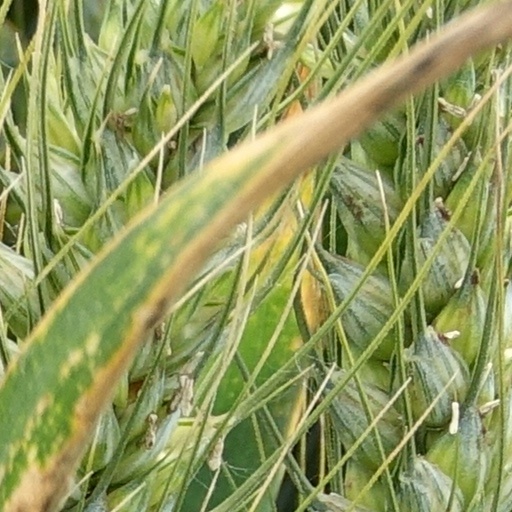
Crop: wheat